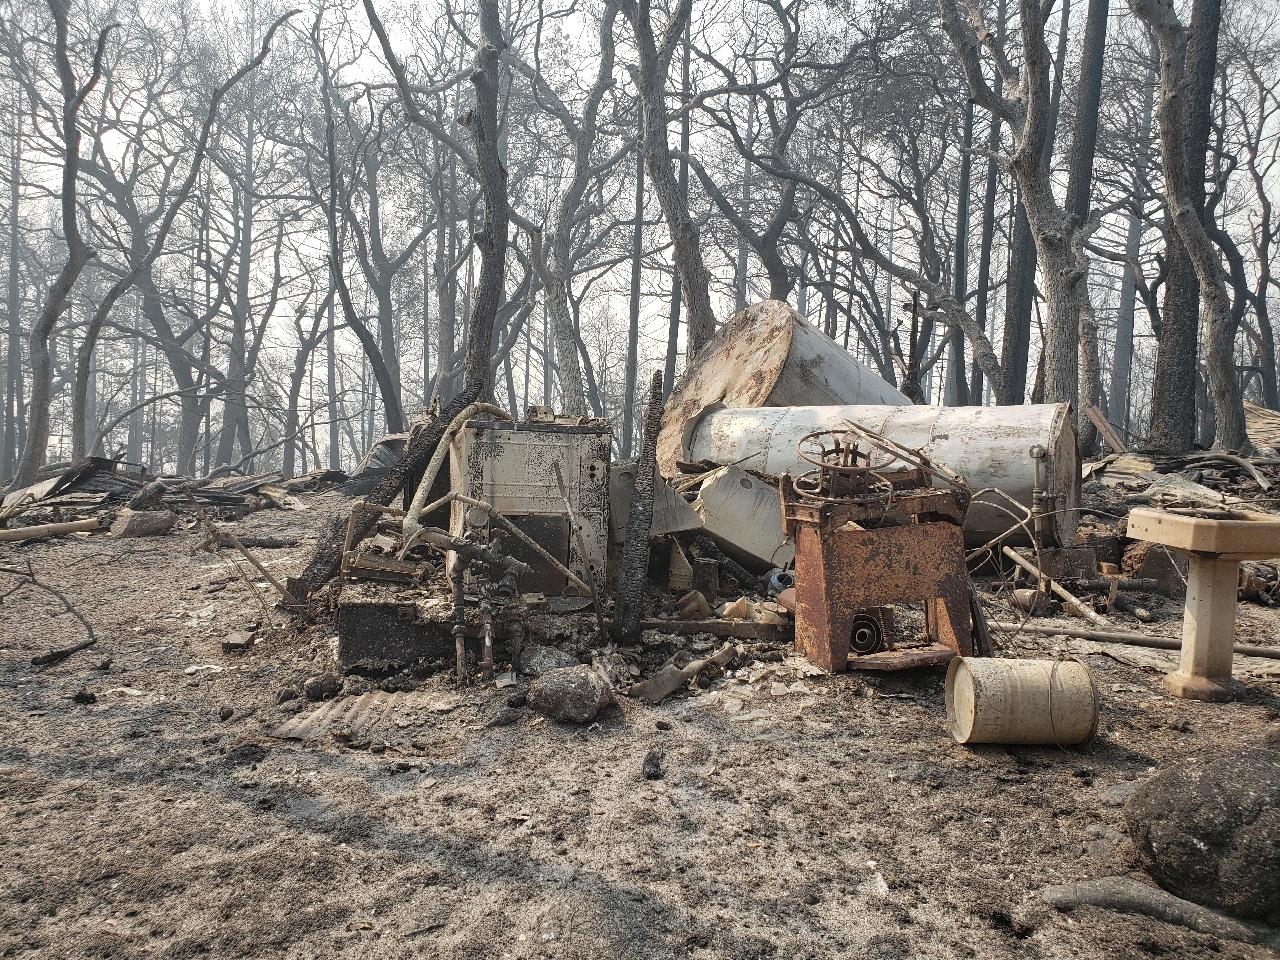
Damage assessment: destroyed